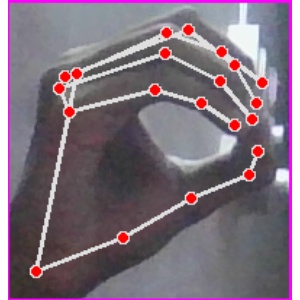
अक्षर: ठ